2011 Toronto International Film Festival

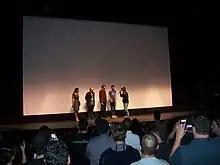
Q&A session after the second screening of "Pearl Jam Twenty" at the 2011 Toronto International Film Festival with the band's frontman Eddie Vedder (far right)

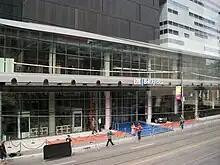
The TIFF Bell Lightbox had its formal opening on September 12, 2010, during the 2010 festival. This shot was taken the day before the opening.

TIFF's annual Canada's Top Ten list, its national critics and festival programmers poll of the ten best feature and short films of the year, was released on December 7, 2011.